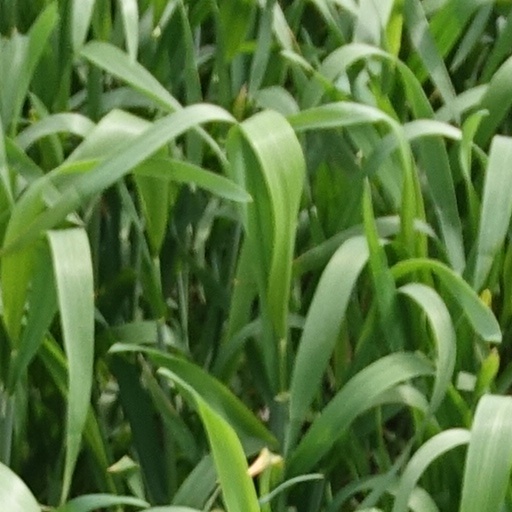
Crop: wheat